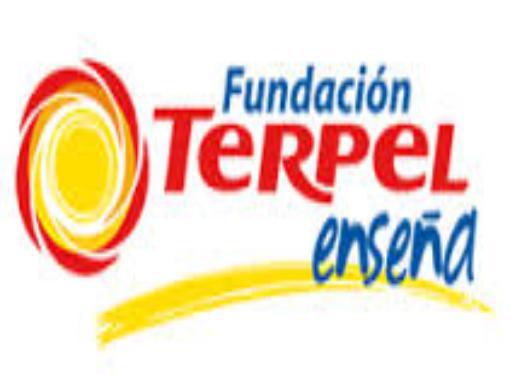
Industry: Transportation